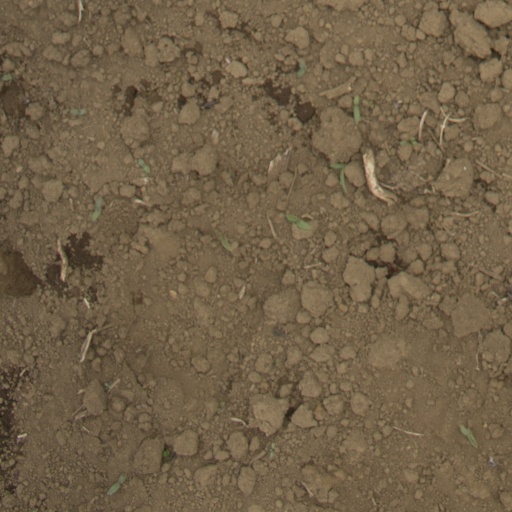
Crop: Jerusalem artichoke